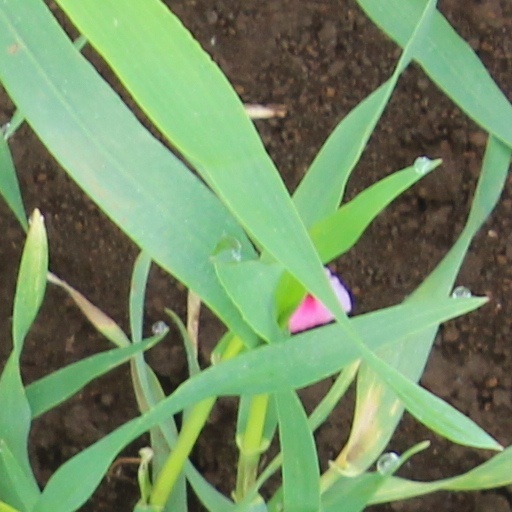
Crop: wheat